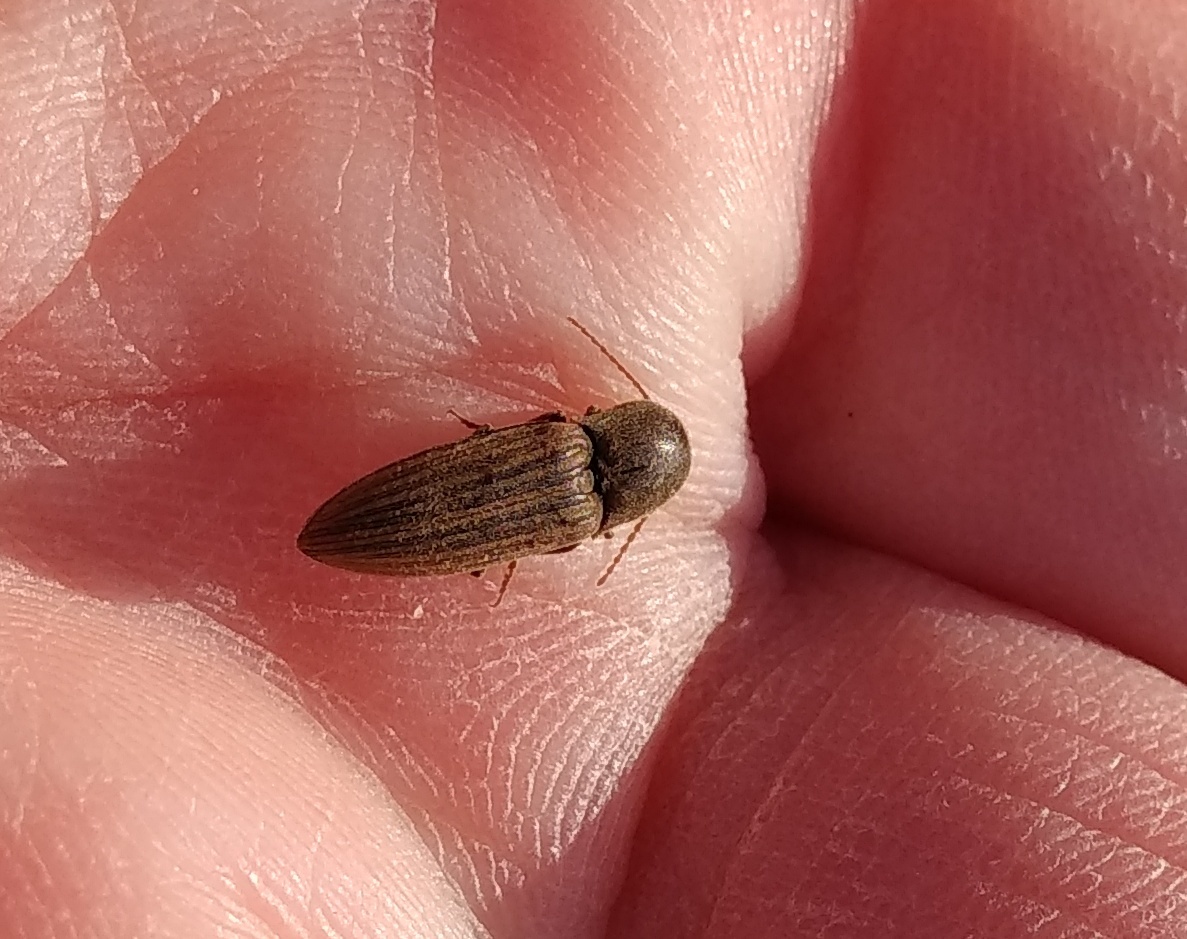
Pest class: clickbeetles_wireworms